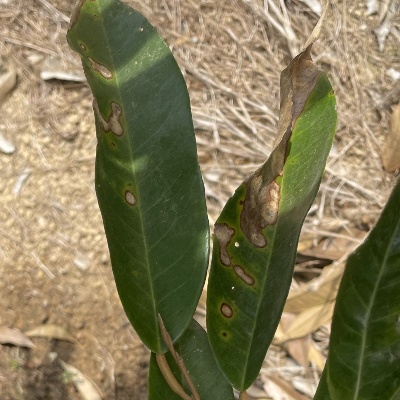
Label: Leaf_Phomopsis